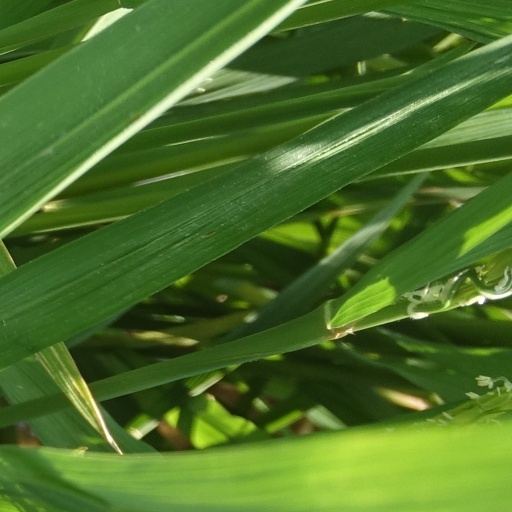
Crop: rice